Chrysler

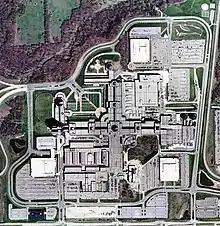
Aerial view of the Chrysler World Headquarters and Technology Center in Auburn Hills, Michigan, completed in 1996. Photo was taken in 2002.

In 1985, Chrysler entered an agreement with American Motors Corporation to produce Chrysler M platform rear-drive, as well as Dodge Omnis front wheel drive cars, in AMC's Kenosha, Wisconsin, plant. In 1987, Chrysler acquired the 47% ownership of AMC that was held by Renault. The remaining outstanding shares of AMC were bought on the NYSE by August 5, 1987, making the deal valued somewhere between US$1.7 billion and US$2 billion, depending on how costs were counted. Chrysler CEO Lee Iacocca wanted the Jeep brand, particularly the Jeep Grand Cherokee (ZJ) that was under development, the new world-class manufacturing plant in Bramalea, Ontario, and AMC's engineering and management talent that became critical for Chrysler's future success. Chrysler established the Jeep/Eagle division as a "specialty" arm to market products distinctly different from the K-car-based products with the Eagle cars targeting import buyers. Former AMC dealers sold Jeep vehicles and various new Eagle models, as well as Chrysler products, strengthening the automaker's retail distribution system.